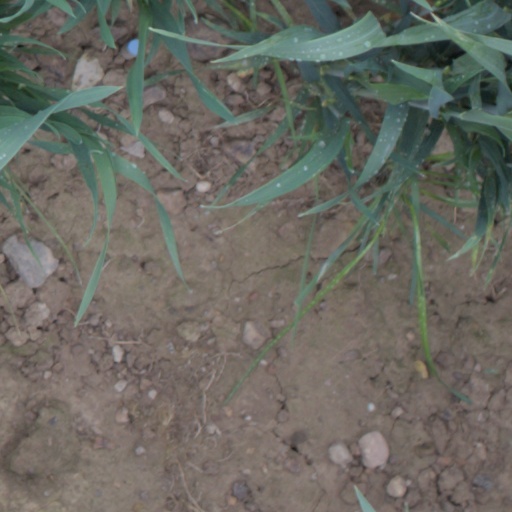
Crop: wheat